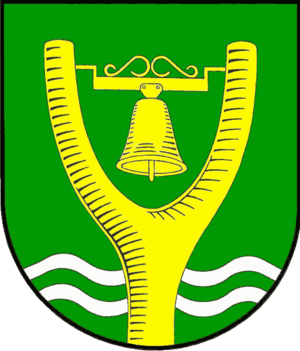
Erfde est une municipalité allemande située dans le land du Schleswig-Holstein et dans l'arrondissement de Schleswig-Flensbourg. En 2015, sa population est de 1 844 habitants.